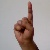
The image shows a hand gesture representing the letter 'D' in Indian Sign Language.